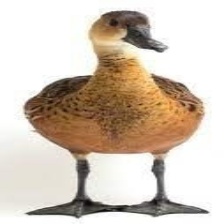
Species: SPOTTED WHISTLING DUCK
Scientific name: DENDROCYGNA GUTTATA
ImageNet parent category: drake